Suite (music)

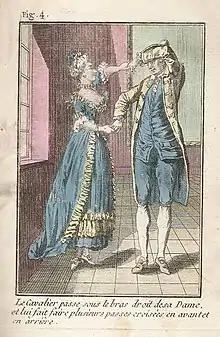
Allemande.

Between the Sarabande and Gigue, the following Galanteries may be included.